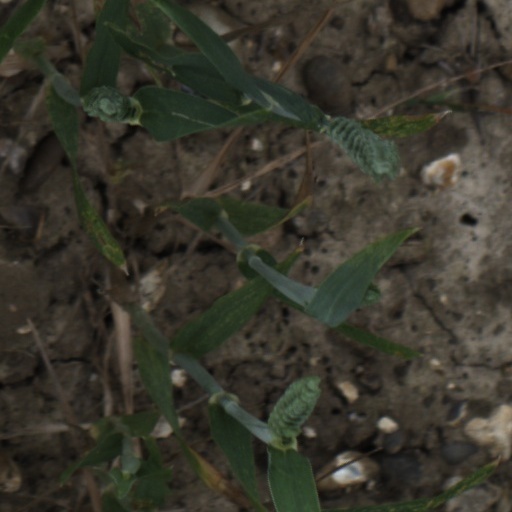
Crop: wheat